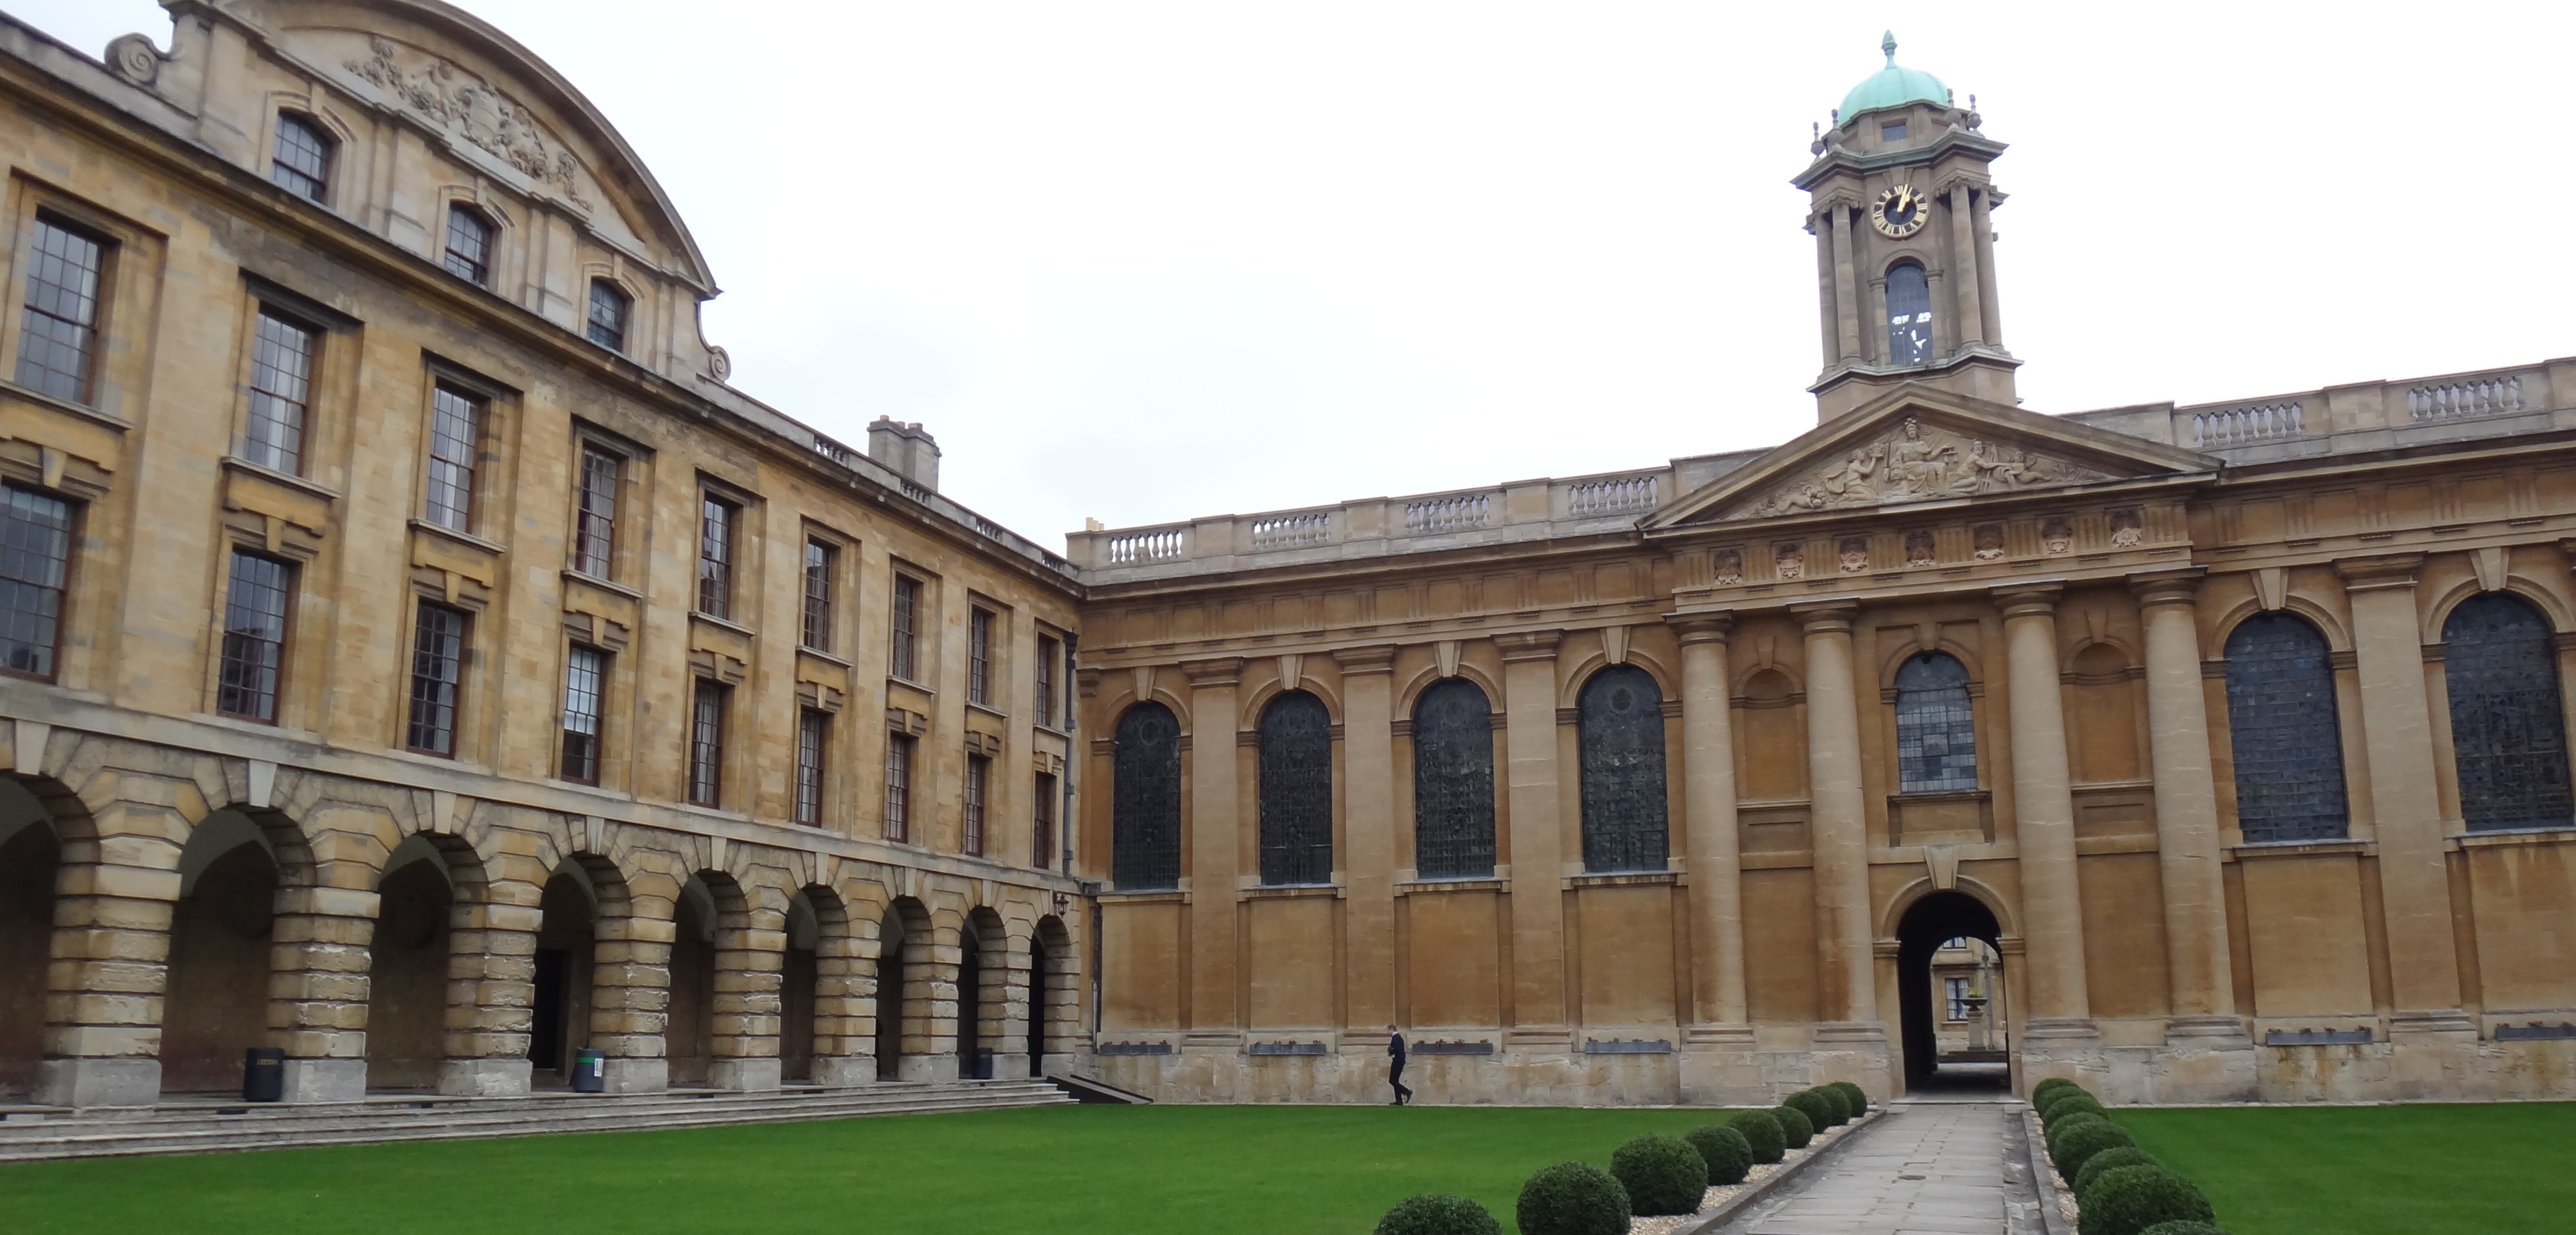
college, oxford, classical architecture, landmark, stately home, building, palace, historic site, medieval architecture, chateau, listed building, national trust for places of historic interest or natural beauty, estate, university, facade, plaza, campus, mansion, official residence, almshouse, window, government, basilica